Acharei Mot

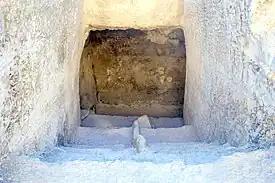
An Ancient Mikveh adjacent to the Temple Mount in Jerusalem

They led the High Priest down to the place of immersion (the "mikveh"). During the day of Yom Kippur, the High Priest would immerse himself five times and wash his hands and feet ten times. Except for this first immersion, he would do each on holy ground in the Parwah cell. They spread a linen sheet between him and the people. If the High Priest was either old or delicate, they warmed the water for him. He undressed, immersed himself, came up, and dried off. They brought him the golden garments; he put them on and washed his hands and feet.